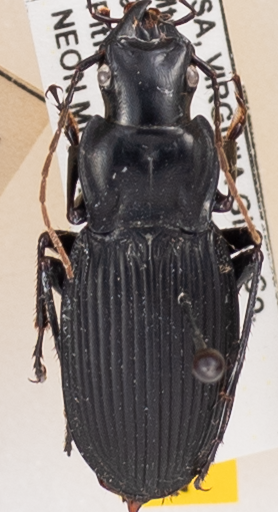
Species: Dicaelus teter
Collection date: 2022-07-12
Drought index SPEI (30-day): -0.348
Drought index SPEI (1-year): -0.9
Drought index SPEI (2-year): -0.39